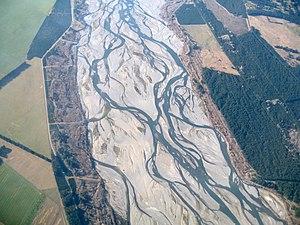
Un cours d'eau en tresses est un cours d'eau présentant de nombreuses chenaux instables, formant des divisions ou connexions entre ces bras, dits anastomoses. Ces différents bras dessinent un réseau complexe et changeant rapidement de place, prenant une forme qui fait penser à une tresse d'où le nom. Entre les différents bras se dessinent des îles temporaires plus ou moins grandes constituées de sédiments arrachés aux montagnes et déposés lorsque la pente devient plus faible, soit dans une plaine de piémont.
En hydrologie, un chenal anastomosé est un type de chenal où la vitesse de l'eau est faible.